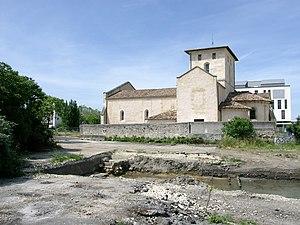
Fouilles archéologiques préventives aux abords de la vieille église du XIVème siècle, avant édification des logements sociaux. Commune de Mérignac, Gironde, France.
Mérignac est une commune du Sud-Ouest de la France, située dans le département de la Gironde, dans la banlieue ouest de Bordeaux, en région Nouvelle-Aquitaine.